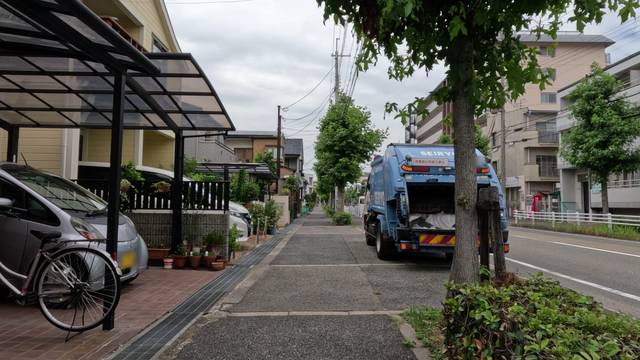
Region: Japan
Coordinates: 34.748, 135.39